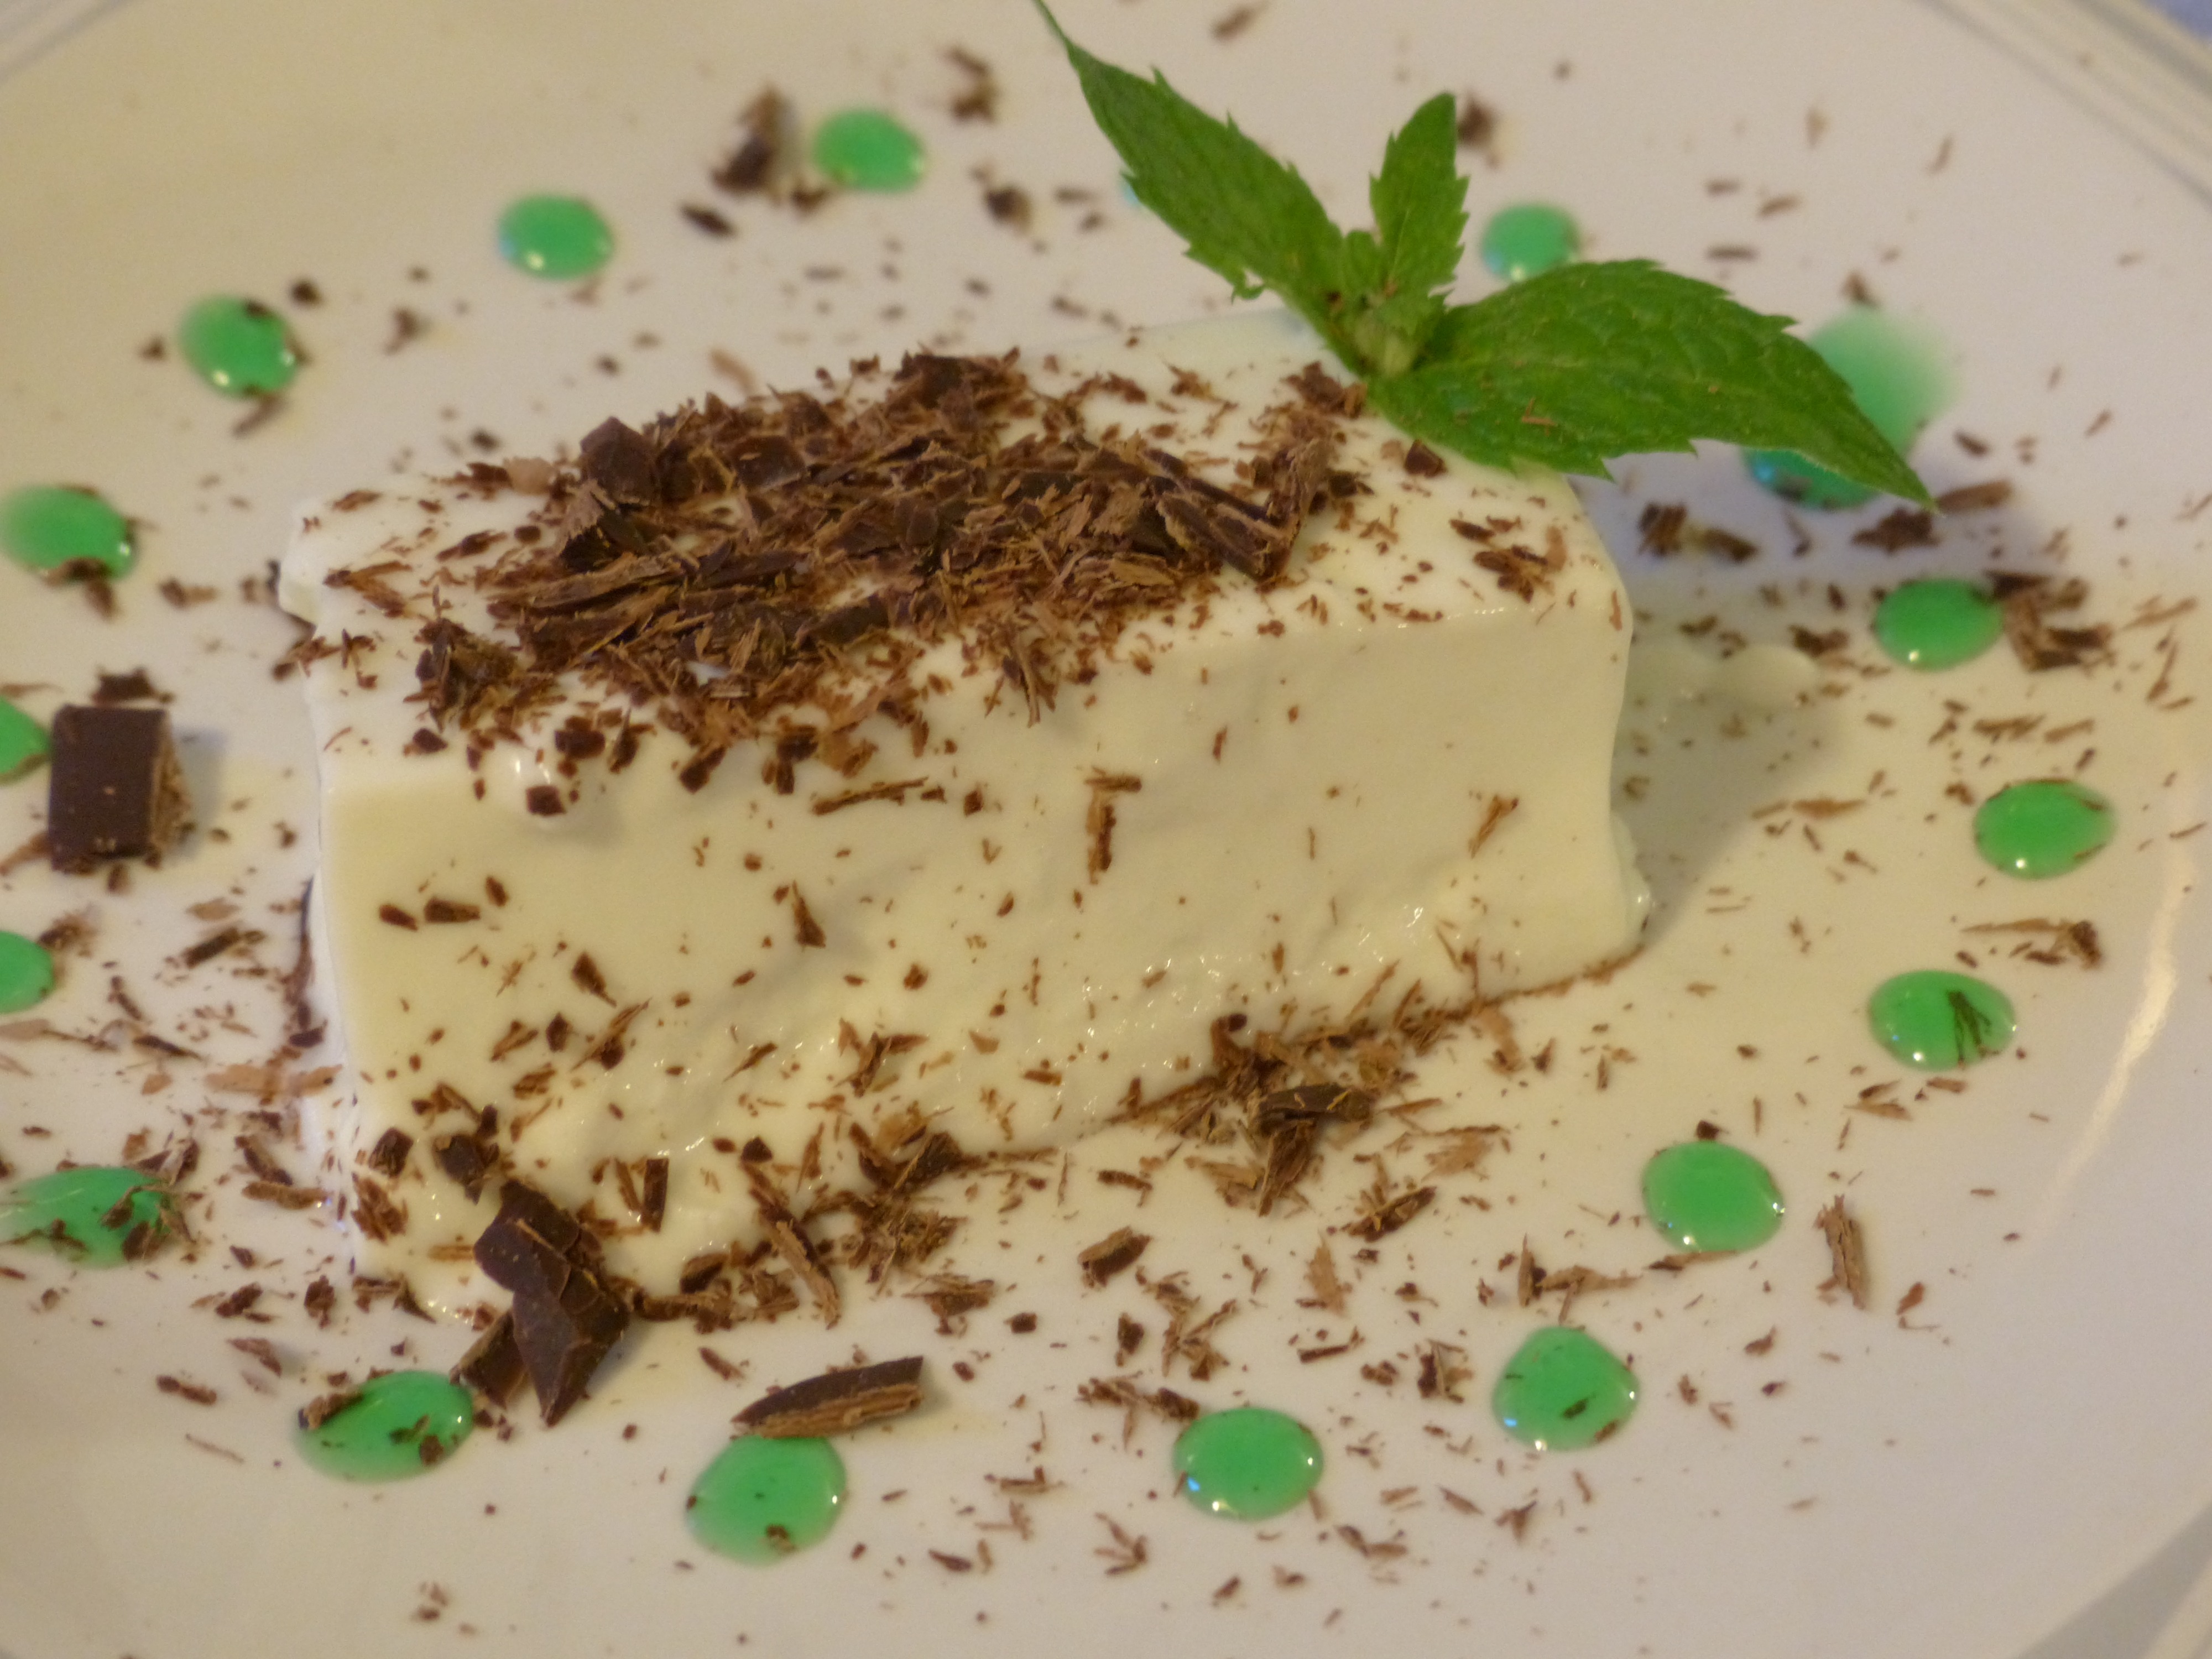
sweet, dish, food, italy, chocolate, ice cream, dessert, cuisine, cream, delicious, cake, dairy product, mint, icing, creamy, sprinkles, torte, panna cotta, buttercream, chocolate chips, semifreddo